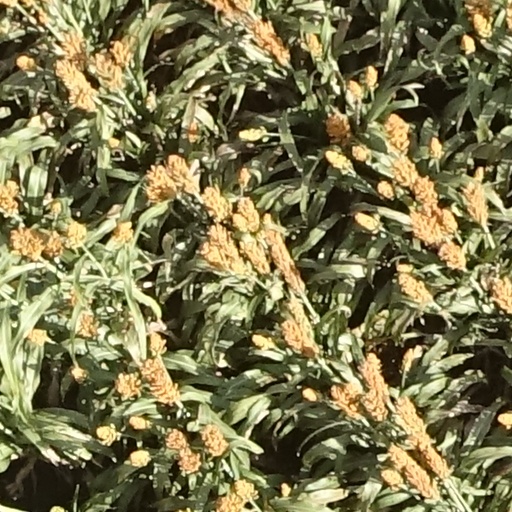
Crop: sorghum